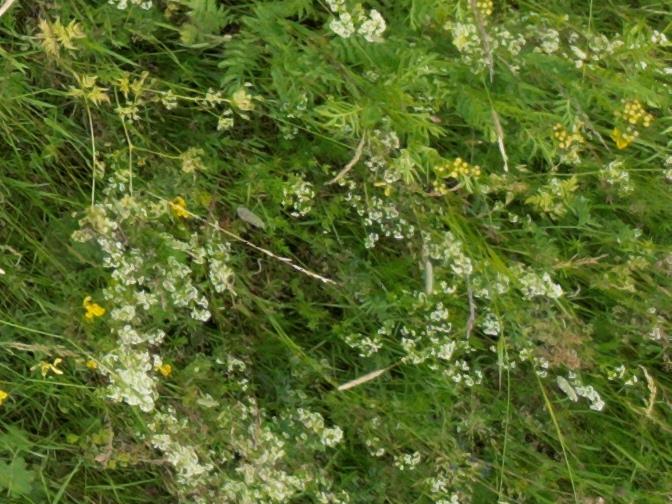
Flowers visible: yarrow flowers, yarrow flowers